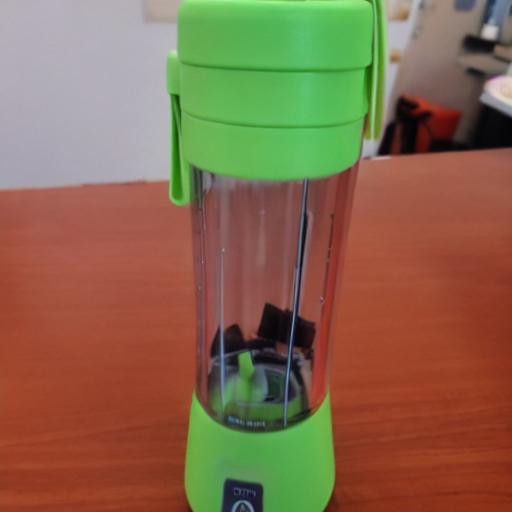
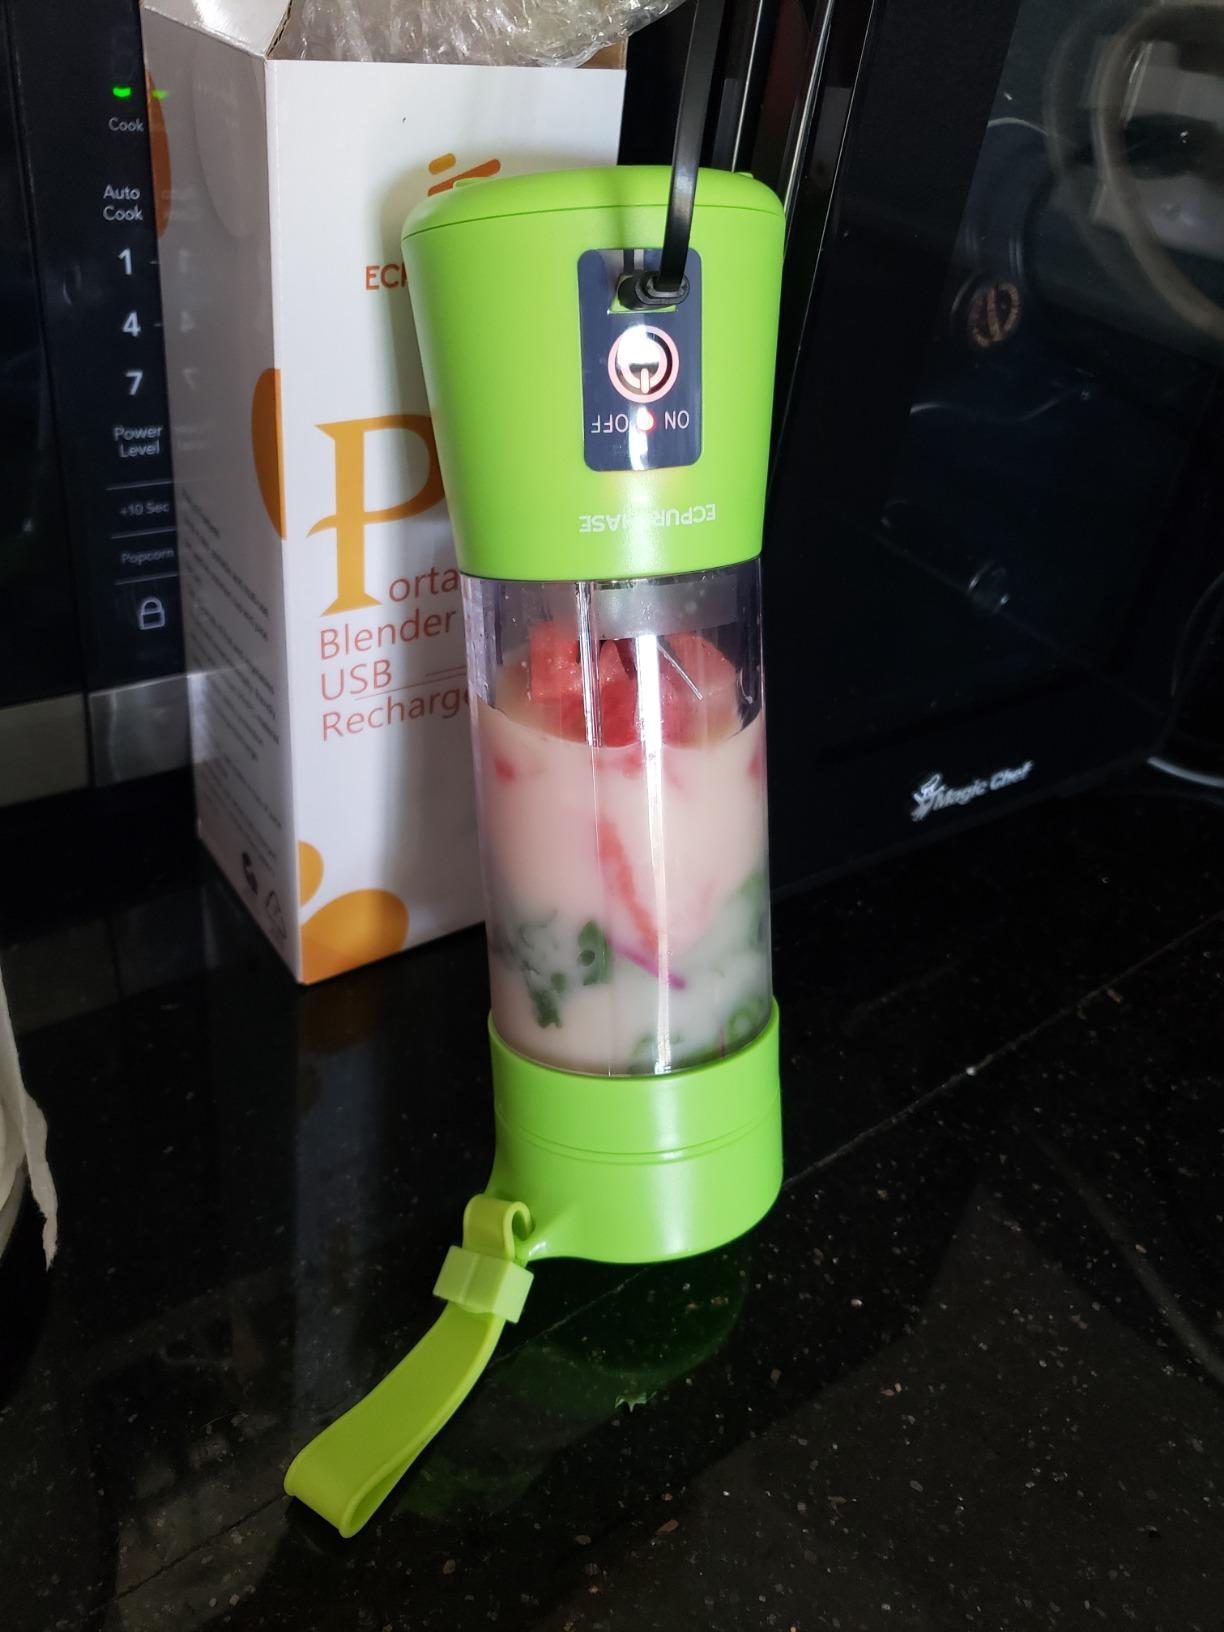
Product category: items_blender
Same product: no